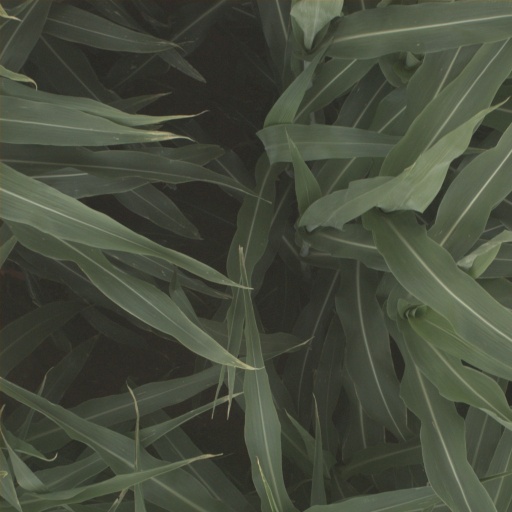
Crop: sorghum